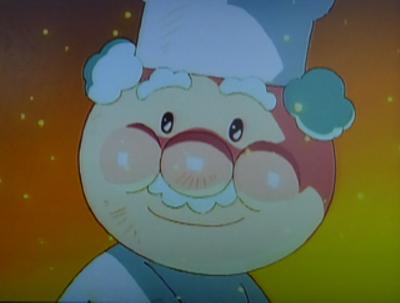
回答: わしが本当に焼きたかったのはこの腐った世界だったんじゃよ